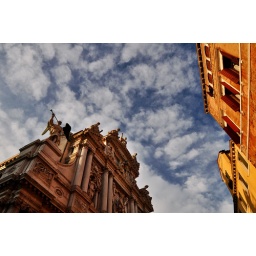
At the sound of a trumpet, a river of clouds flowed in the sky. Da qualche parte a Venezia... Somewhere in Venice...